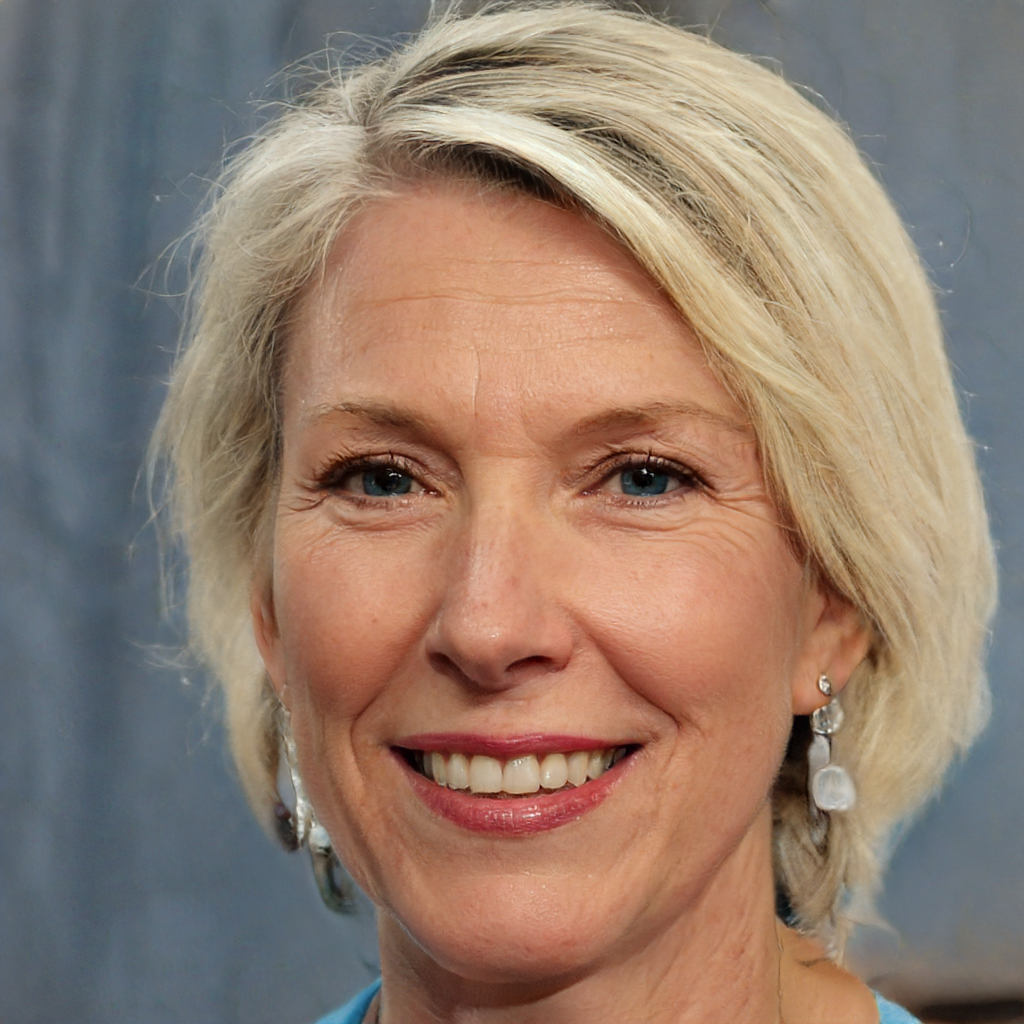
Gender: Female